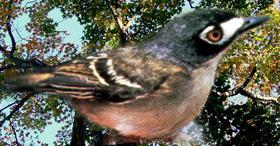
Bird species: Black_capped_Vireo
Bird type: landbird
Background: land